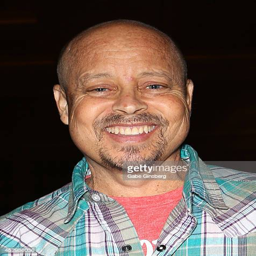
actor attends the 13th annual convention